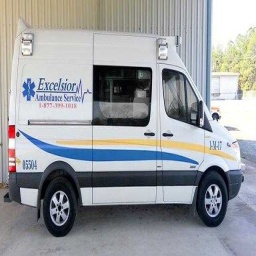
Label: ambulance